Gora Qabaristan, Karachi

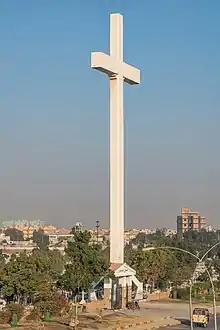
The cross at the entrance gate

The Gora Qabaristan (Urdu: ; also spelled as "Gora Kabristan"), or Gora Cemetery, literally transliterated as "White (man's) graveyard" is Karachi, Pakistan's only operational Christian cemetery.